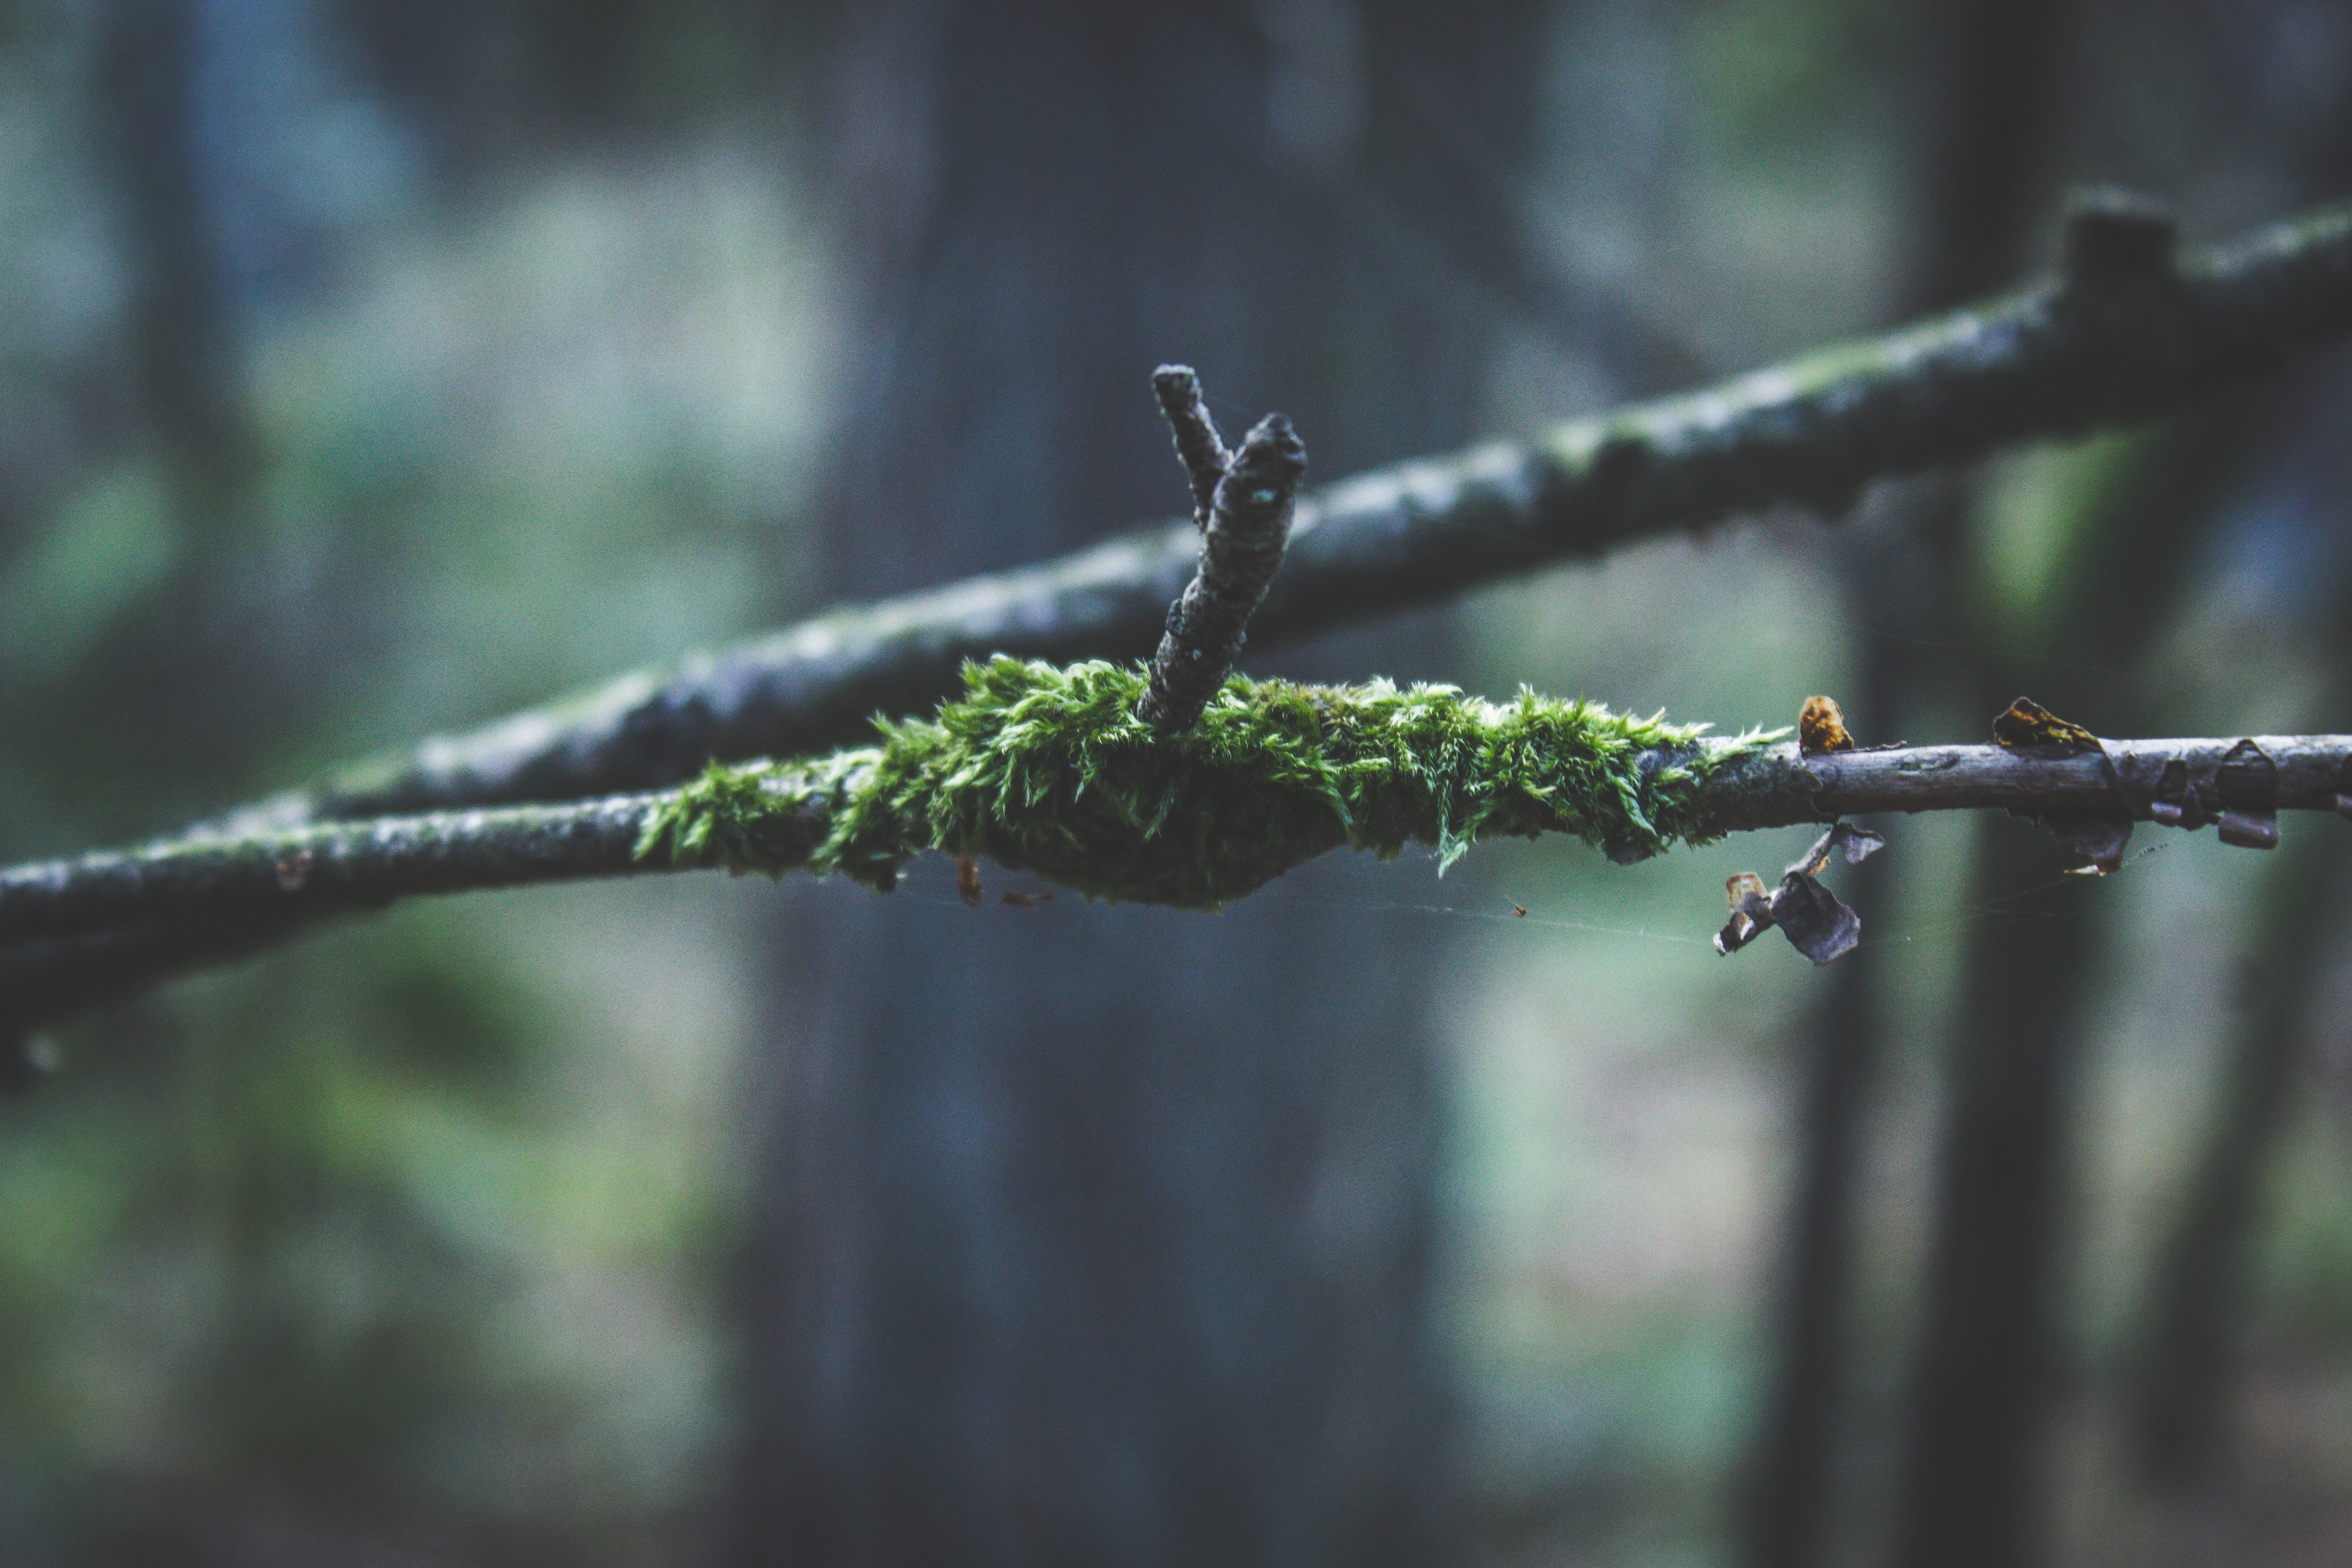
tree, nature, forest, branch, fence, leaf, frost, wildlife, green, fauna, twig, close up, macro photography, plant stem, thorns spines and prickles, outdoor structure